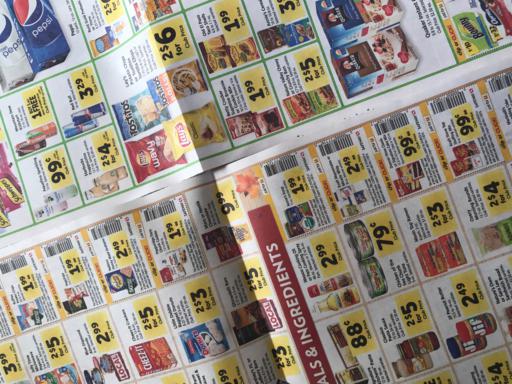
Label: paper